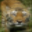
Label: tiger